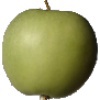
Label: Apple Granny Smith 1